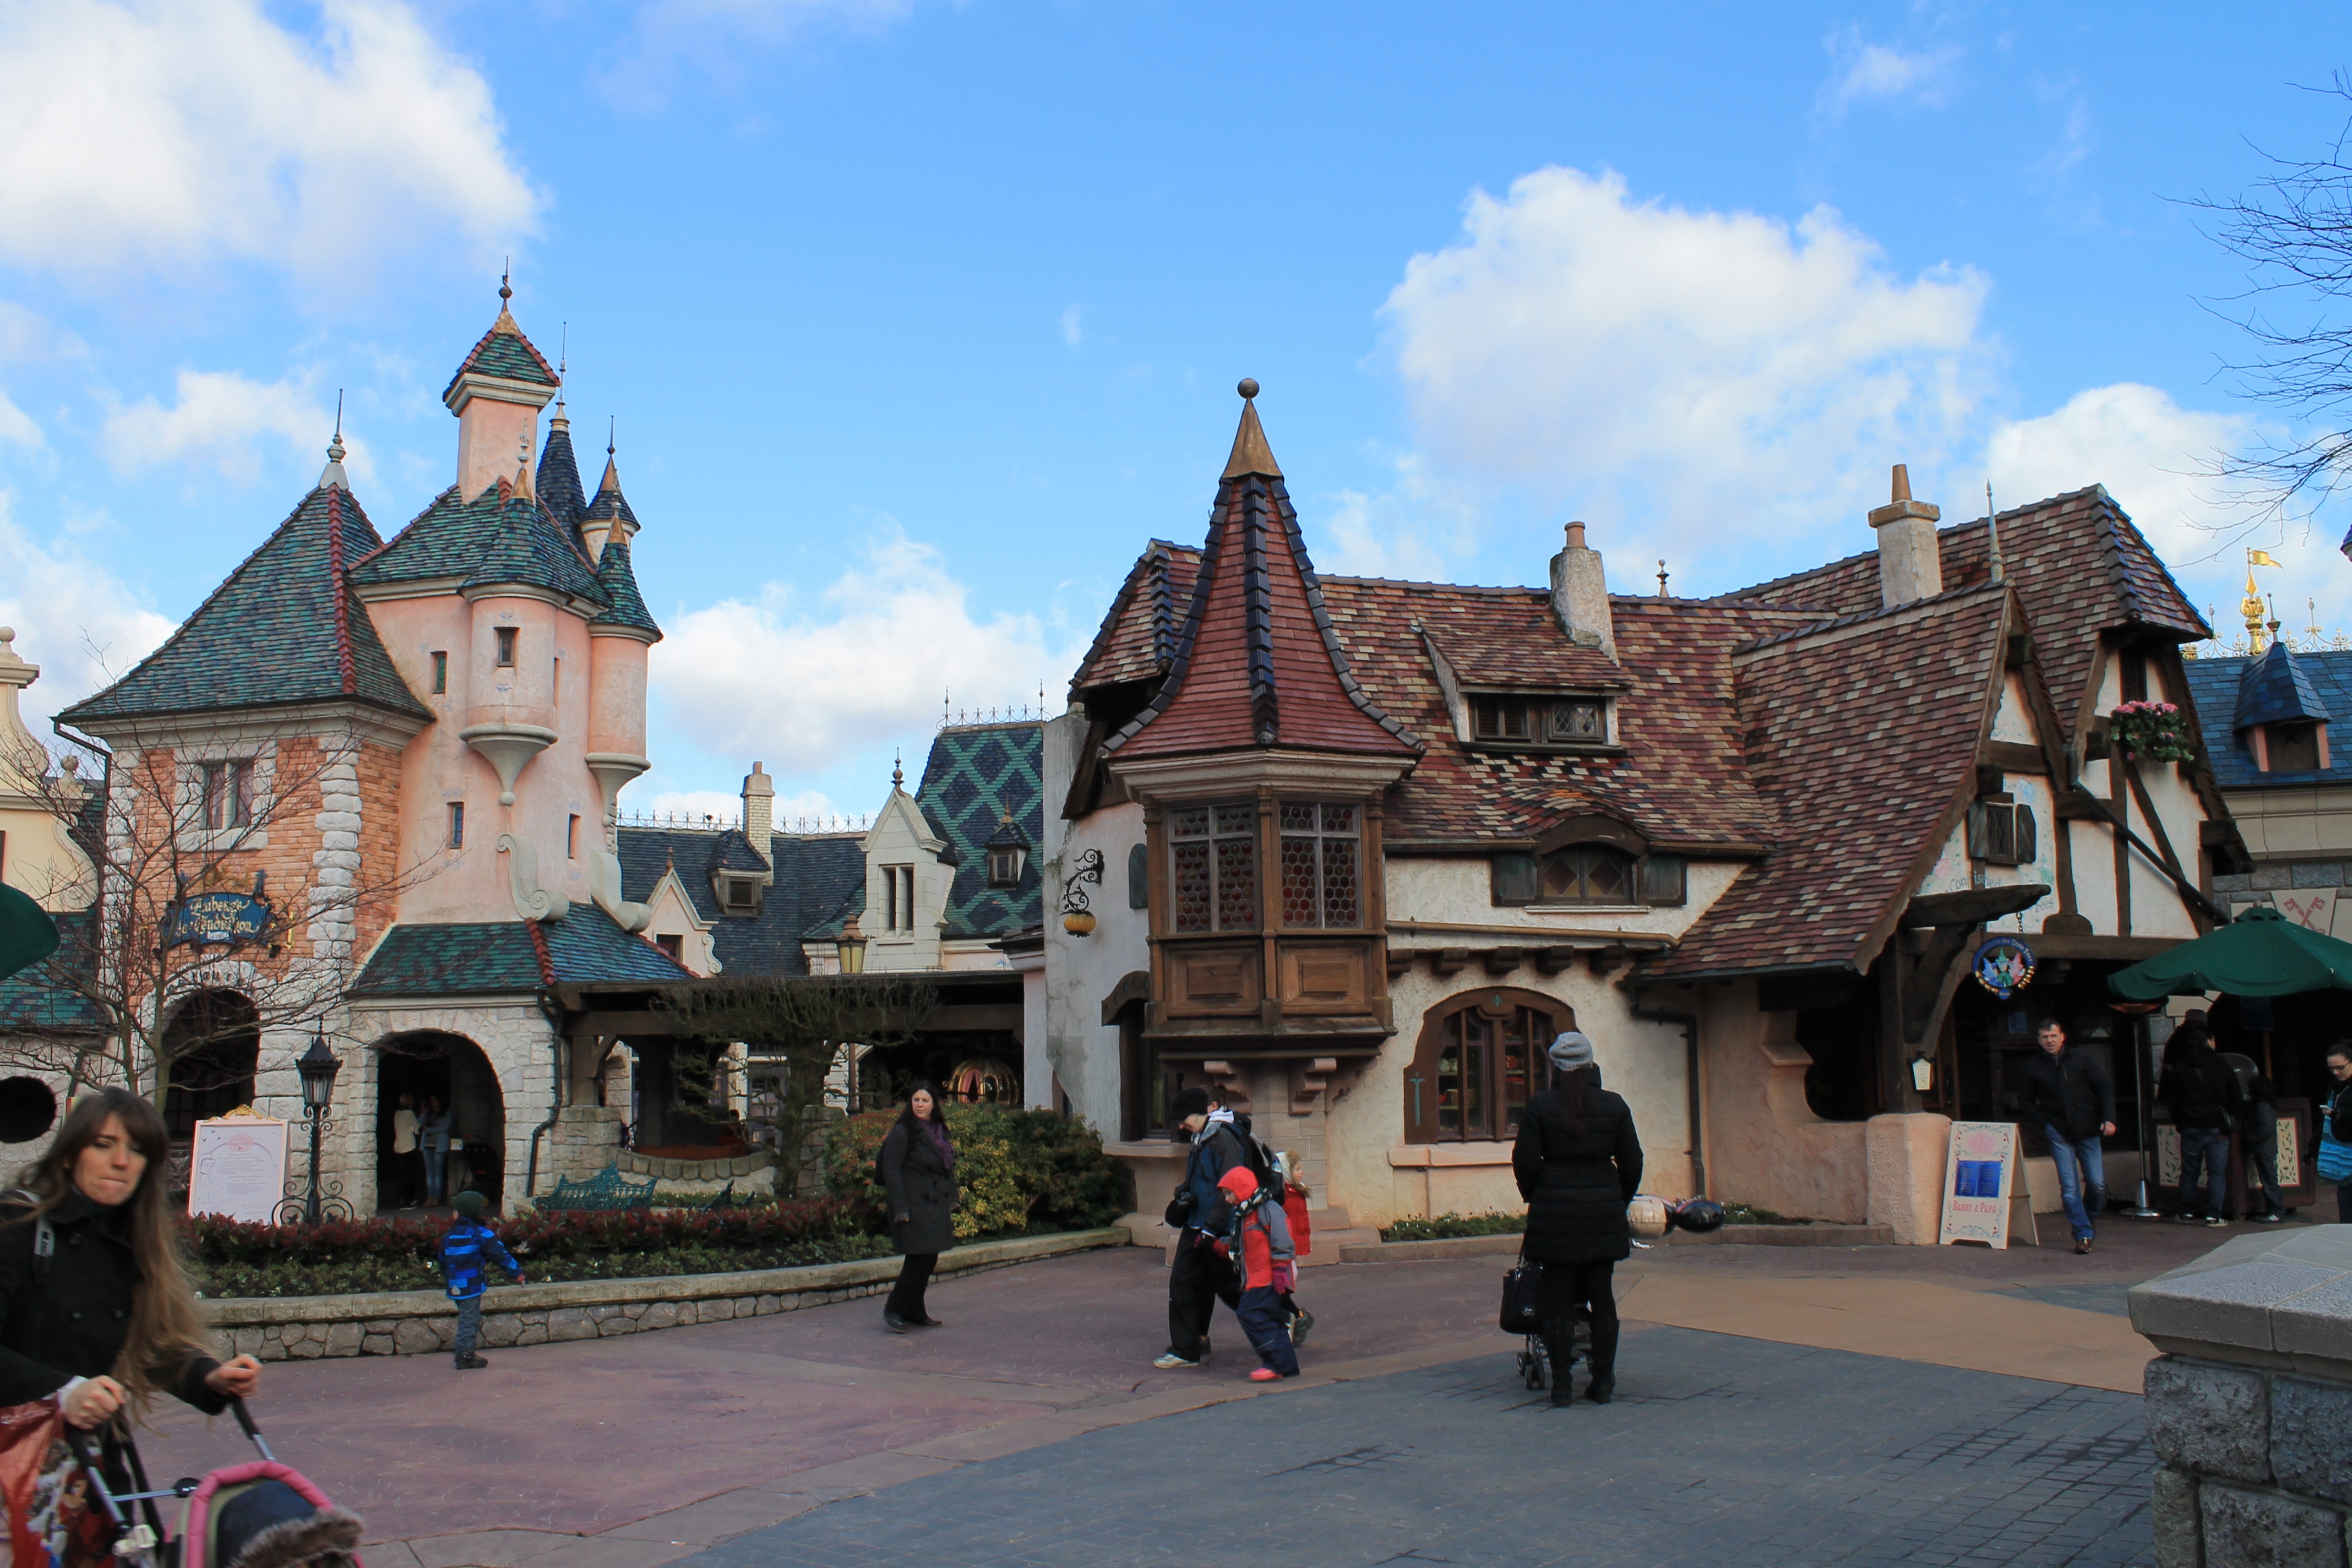
people, town, building, palace, city, vacation, travel, plaza, castle, landmark, tourism, place of worship, courtyard, town square, tours, human settlement